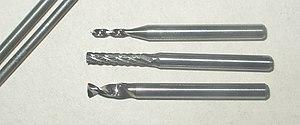
Le carbure de tungstène est un composé chimique de formule WC. Il s'agit d'une céramique réfractaire ultradure, avec une raideur environ le double de celle de l'acier et un module d'Young d'environ 530 à 700 GPa. Sa masse volumique est également double de celle de l'acier, intermédiaire entre celles du plomb et de l'or. Sa dureté est comparable à celle du corindon α-Al₂O₃, et il ne peut être poli qu'avec les abrasifs les plus durs, comme le nitrure de bore cubique et le diamant.